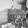
ASL letter: H